Assassination of Hrant Dink

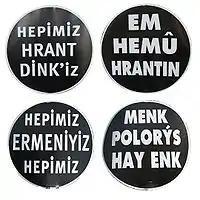
Placards held in Dink's funeral reading "We are all Hrant Dink" and "We are all Armenian" in Turkish, Kurdish and Armenian. These placards were later protested by MHP, a major Turkish political party of the far right.

Dink was shot dead in Şişli, Istanbul at around 12:00 GMT on 19 January 2007 as he returned to the offices of "Agos". The killer was reported to have introduced himself as an Ankara University student who wanted to meet with Mr. Dink. When his request was rejected, he waited in front of a nearby bank for a while. According to eyewitnesses, Dink was shot by a man of 25 to 30 years of age, who fired three shots at Dink's head from the back at point blank range before fleeing the scene on foot. According to the police, the assassin was a man of 18 to 19 years of age. Two men had been taken into custody in the first hours of the police investigation, but were later released. Another witness, the owner of a restaurant near the "Agos" office, said the assassin looked about 20, wore jeans and a cap and shouted "I shot the infidel" as he left the scene. Dink's friend Orhan Alkaya suggested that the three-shot assassination technique was a signature mark of the Kurdish Hezbollah. Dink's wife and daughter collapsed when they heard the news, and were taken to the hospital.